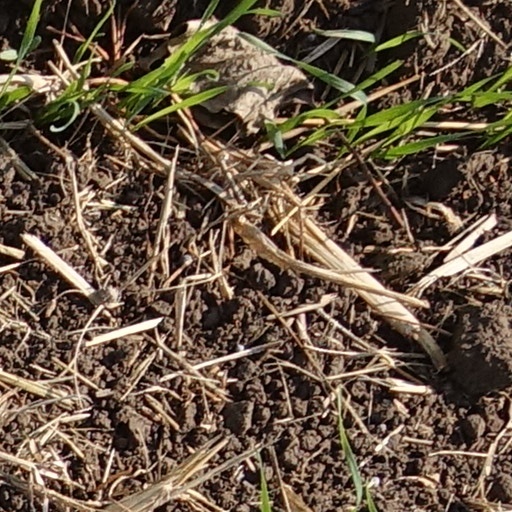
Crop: wheat